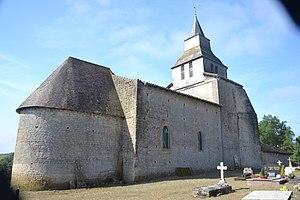
Église de Pouydraguin
Pouydraguin est une commune française située dans le département du Gers en région Occitanie.